Assington (Sherborn, Massachusetts)

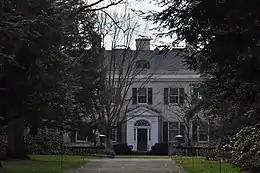

Assington is a historic residence in Sherborn, Massachusetts. Built in 1929–30 for an investment banker, it was the last, and also the grandest estate to be built in the town. The property was listed on the National Register of Historic Places on January 3, 1986.